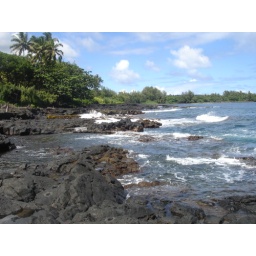
This is the black sand beach located in beautiful downtown Hana.